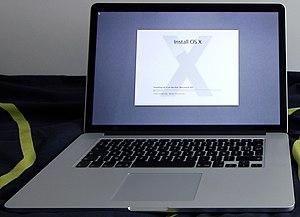
MacBook Pro est une gamme d'ordinateurs portables Macintosh d'Apple Inc. Lancée en janvier 2006 lors de la Macworld Conference & Expo. Il remplace le PowerBook G4 et s'inscrit dans la transition d'Apple vers Intel en étant le second modèle à accueillir un processeur Intel après l'iMac Core Duo. Tant par ses performances que ses finitions il se positionne dans le haut de gamme de la famille MacBook.